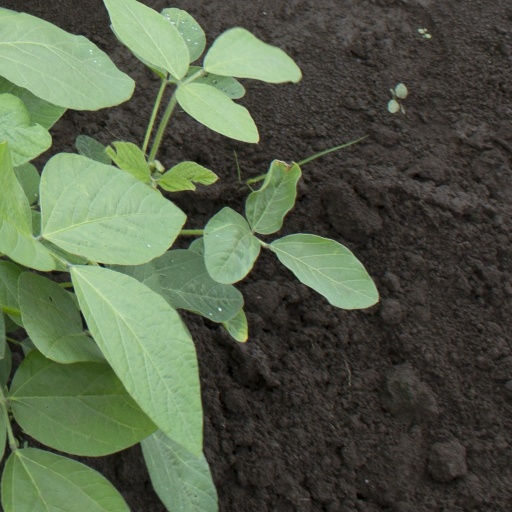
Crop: soybean